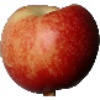
Label: Nectarine 1